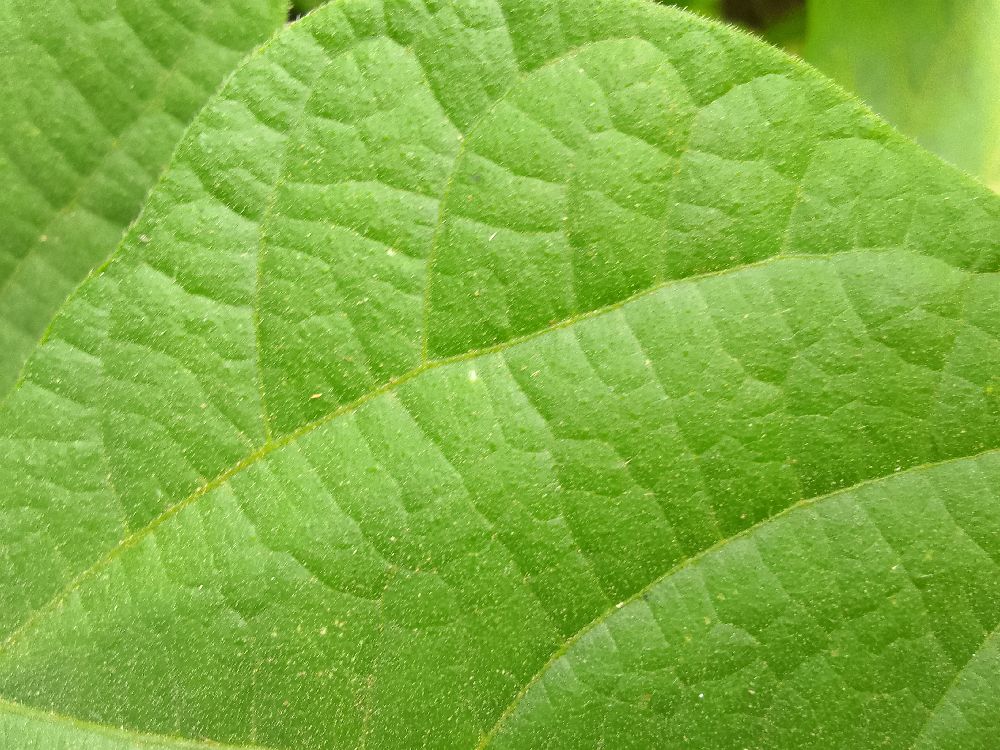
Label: healthy